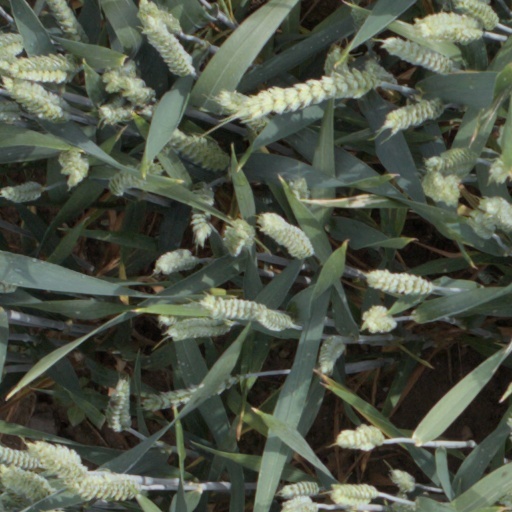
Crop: wheat